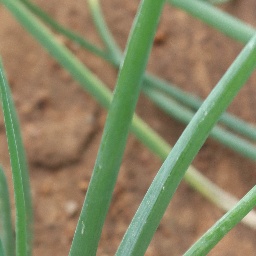
Label: healthy